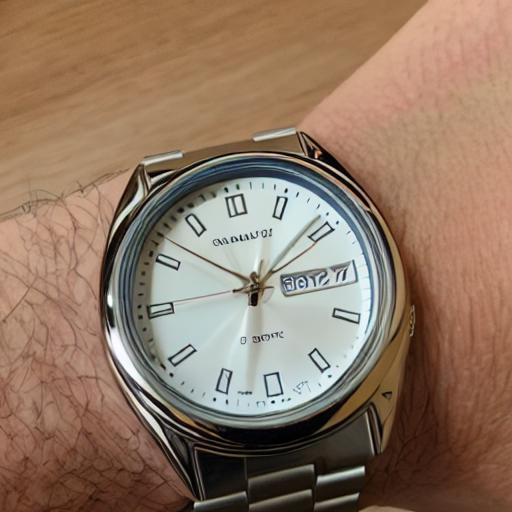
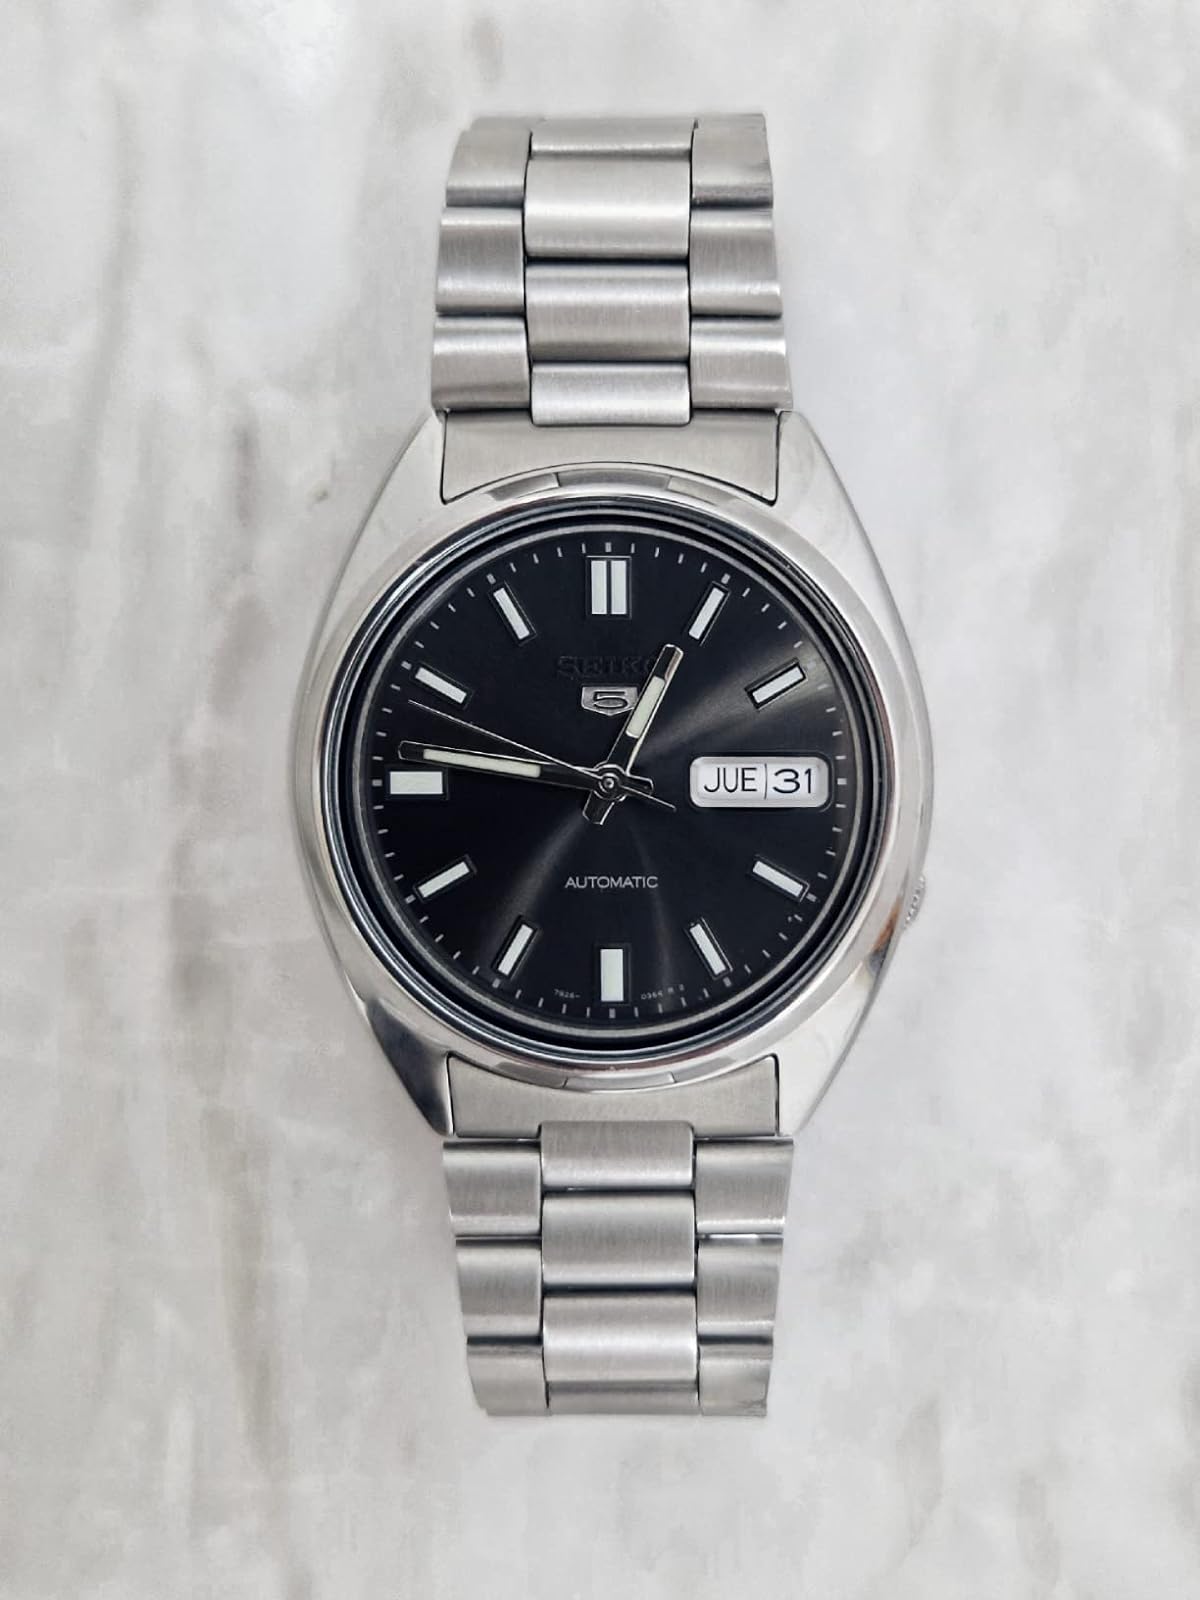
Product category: accessories_watch
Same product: no